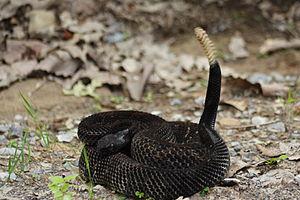
Crotalus horridus, le Crotale des bois, est une espèce de serpents de la famille des Viperidae. C'est un reptile venimeux qui se rencontre dans l'est des États-Unis et l'extrême-sud du Canada, et mesure de 91 à 152 cm − généralement moins de 100 cm − pour un poids de 500 g à 1,5 kg. Il présente des motifs de lignes transversales brun sombre ou noires sur une base brun clair à grise. Les lignes présentent une bordure irrégulière, en zigzag, en forme de « M » ou de « V », avec une face ventrale jaunâtre − toutefois des individus mélaniques, intégralement noirs, sont assez fréquents. Il est potentiellement l'un des serpents les plus dangereux de son aire de répartition de par ses grands crochets à venin et la forte quantité qu'il en injecte, mais son caractère plutôt placide et sa période d'activité restreinte dans l'année font qu'il est rarement impliqué dans des morsures mortelles sur l'Homme. Par ailleurs la composition de son venin varie fortement entre les différentes populations, certains étant principalement neurotoxiques, d'autres hémorragiques, et d'autres enfin n'ayant aucune de ces caractéristiques et considérés comme peu actifs.